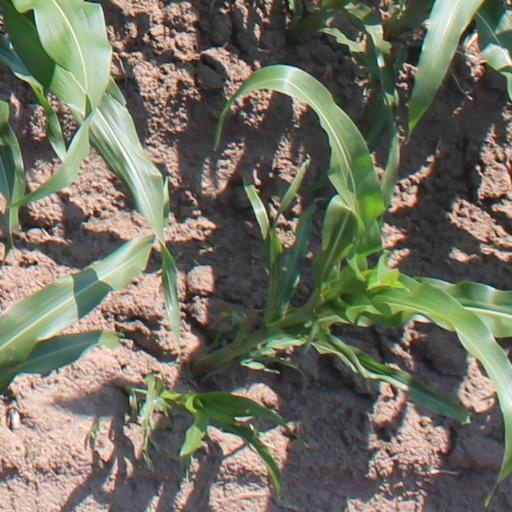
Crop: maize; corn